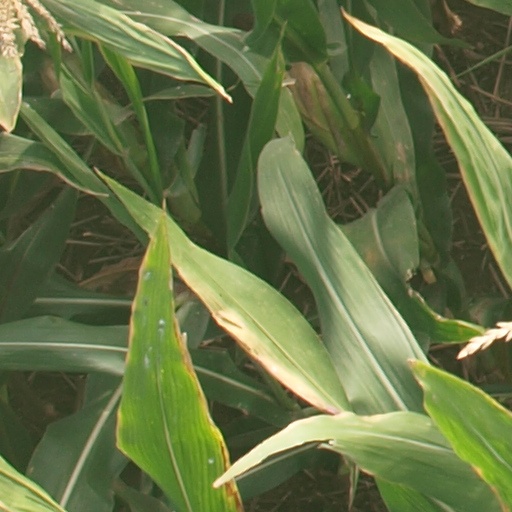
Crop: maize; corn